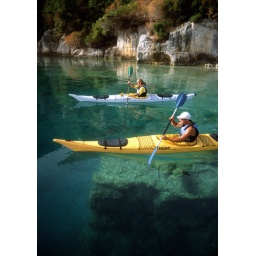
Kayaking in crystal clear water